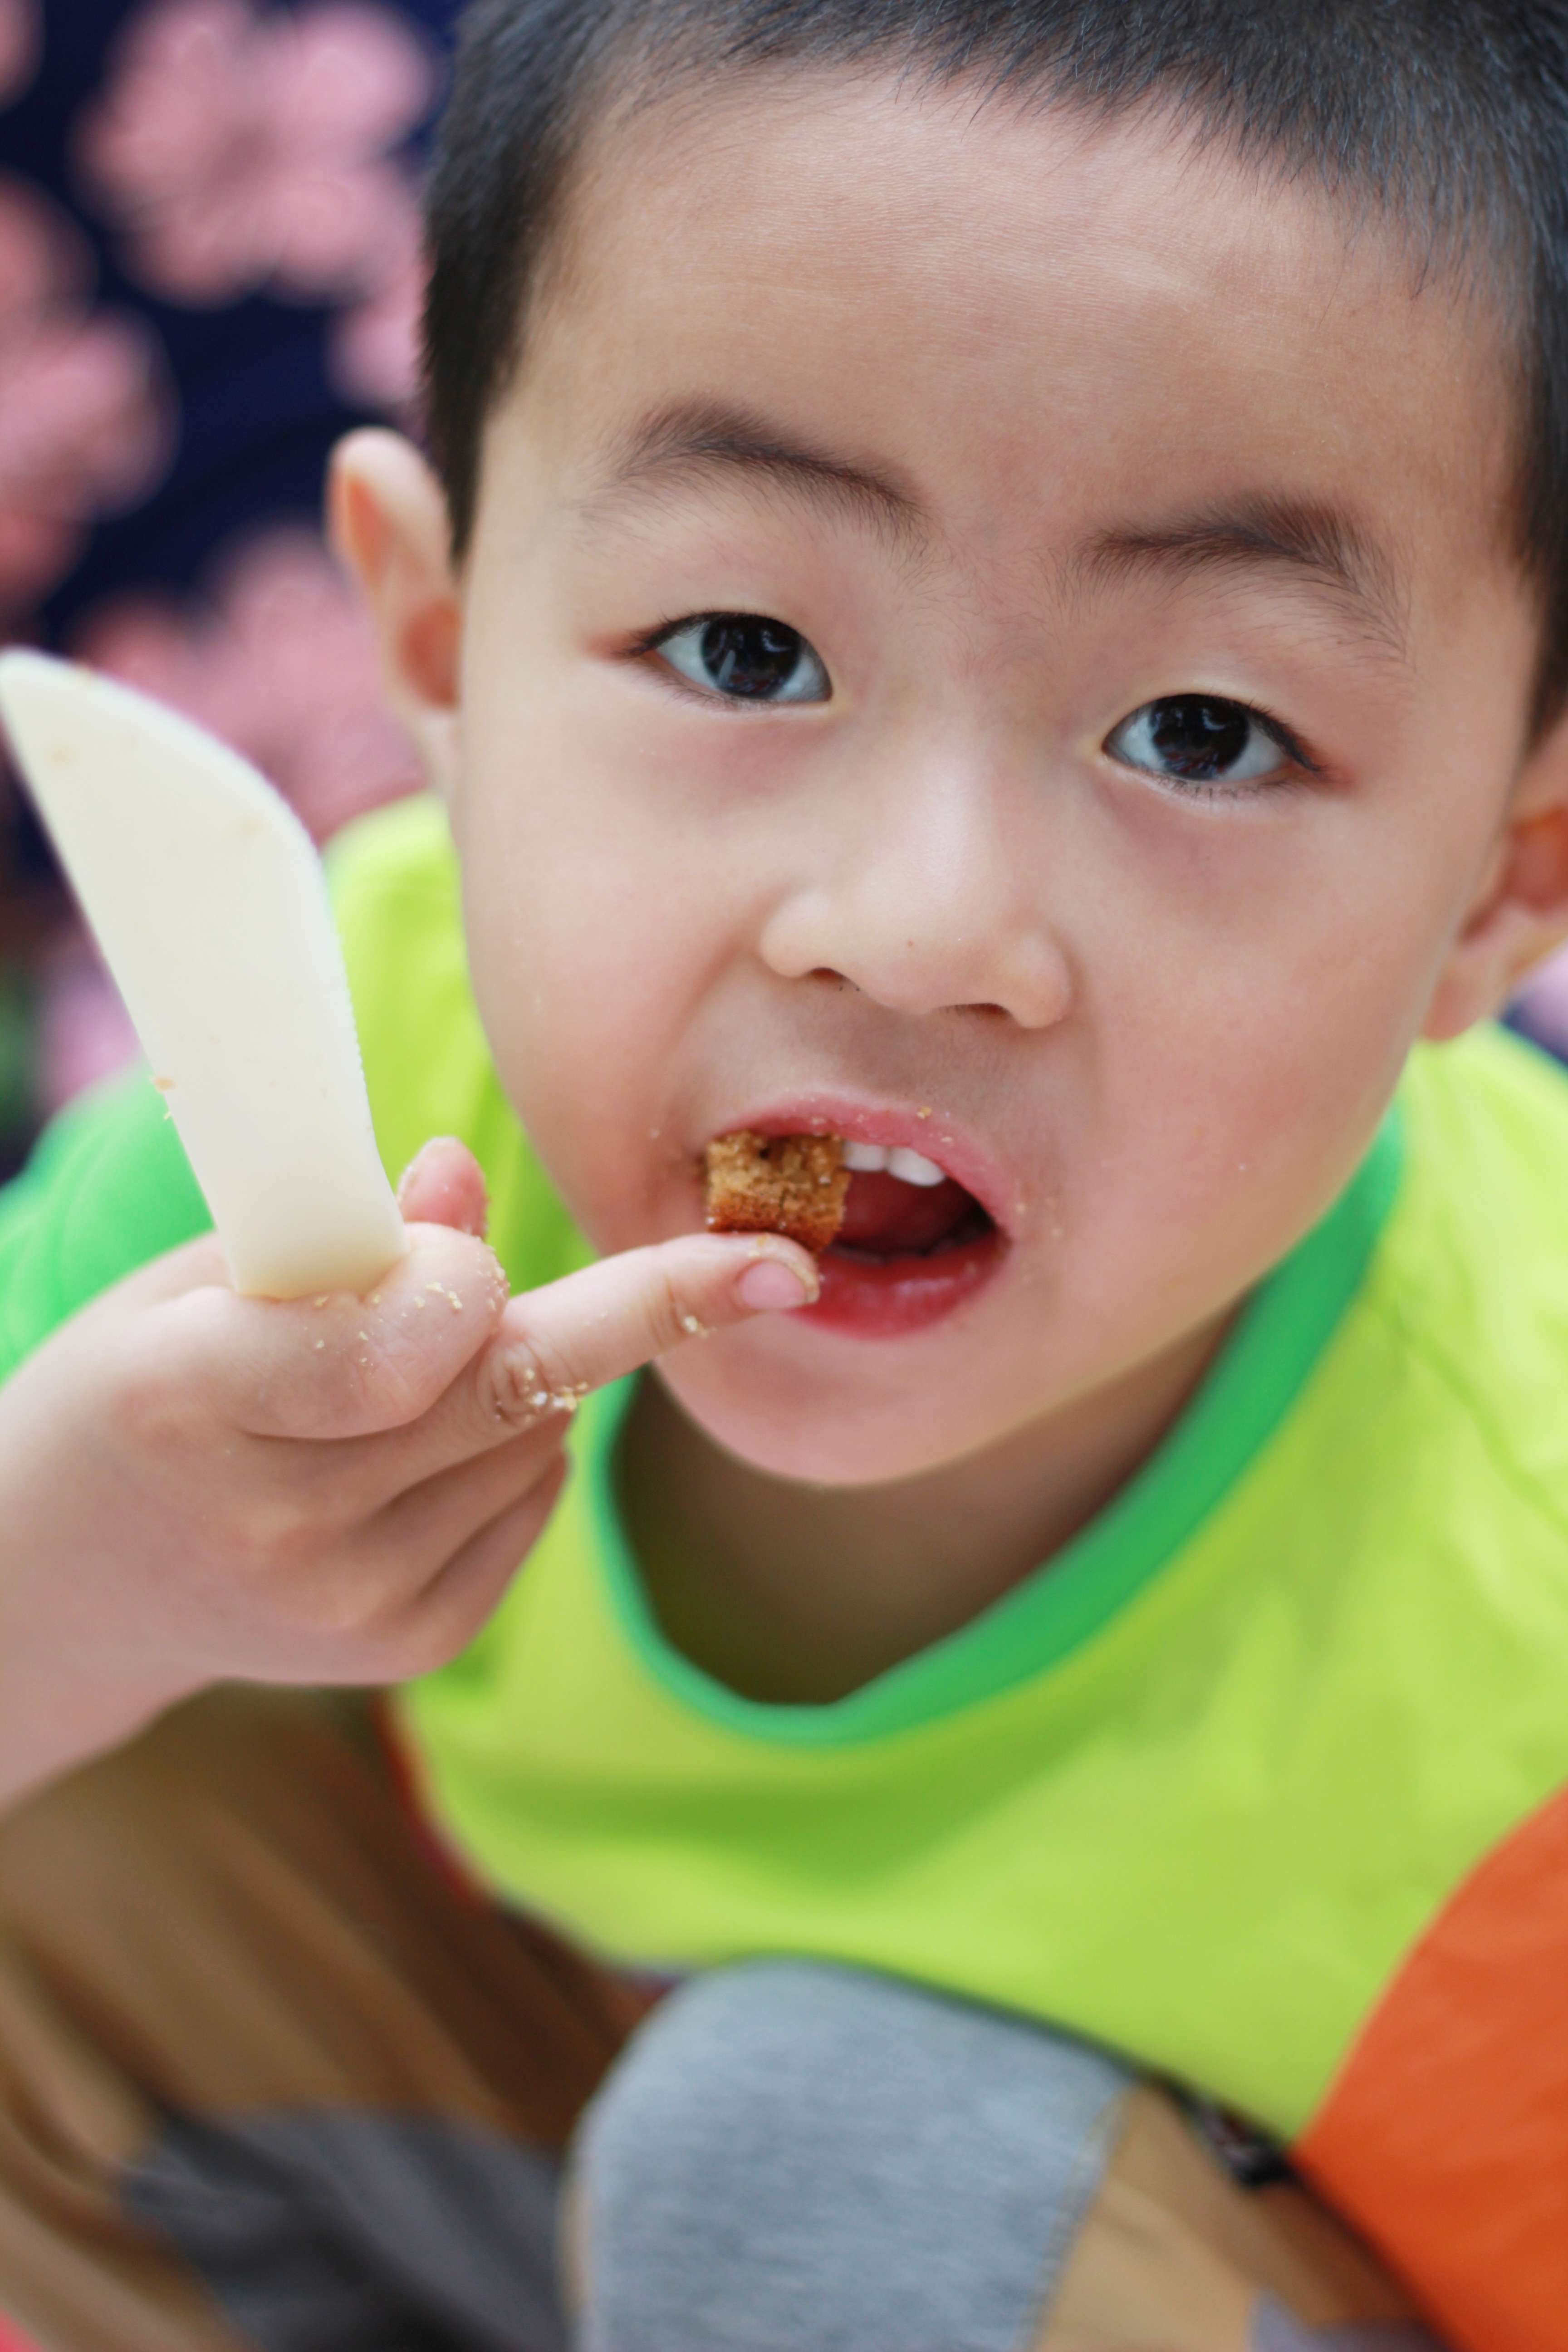
person, play, cute, child, facial expression, childhood, smile, mouth, close up, human body, face, eating, kids, nose, infant, toddler, eye, skin, organ, laughter, tooth, sweetness, emotion, moe, human action, childlike